Kitakami Station

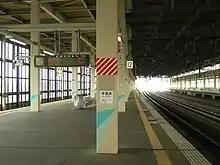
The shinkansen platforms in September 2009

The local portion of Kitakami Station has an island platform and a single side platform. However, the side platform is cut, forming a partial bay platform, so that the platform effectively serves two tracks. The Tōhoku Shinkansen portion of the station has an island platform and a single side platform serving three tracks. All of the platforms are elevated. The station has a "Midori no Madoguchi" staffed ticket office.